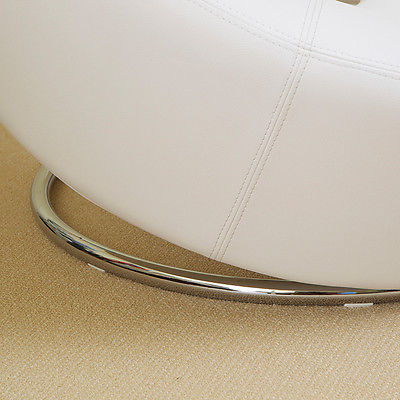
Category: chair